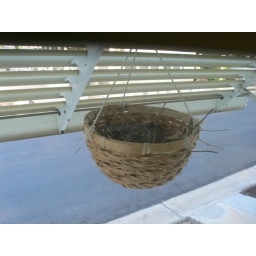
nested in her basket under the awnings over the kitchen window